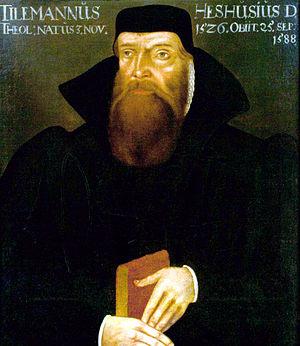
Tilemann Hesshus, ou Hesshusen, Heshusius, Hesshusen, Heshusen, né le 3 novembre 1527 à Wesel et mort le 25 septembre 1588 à Helmstedt, est un théologien luthérien allemand.